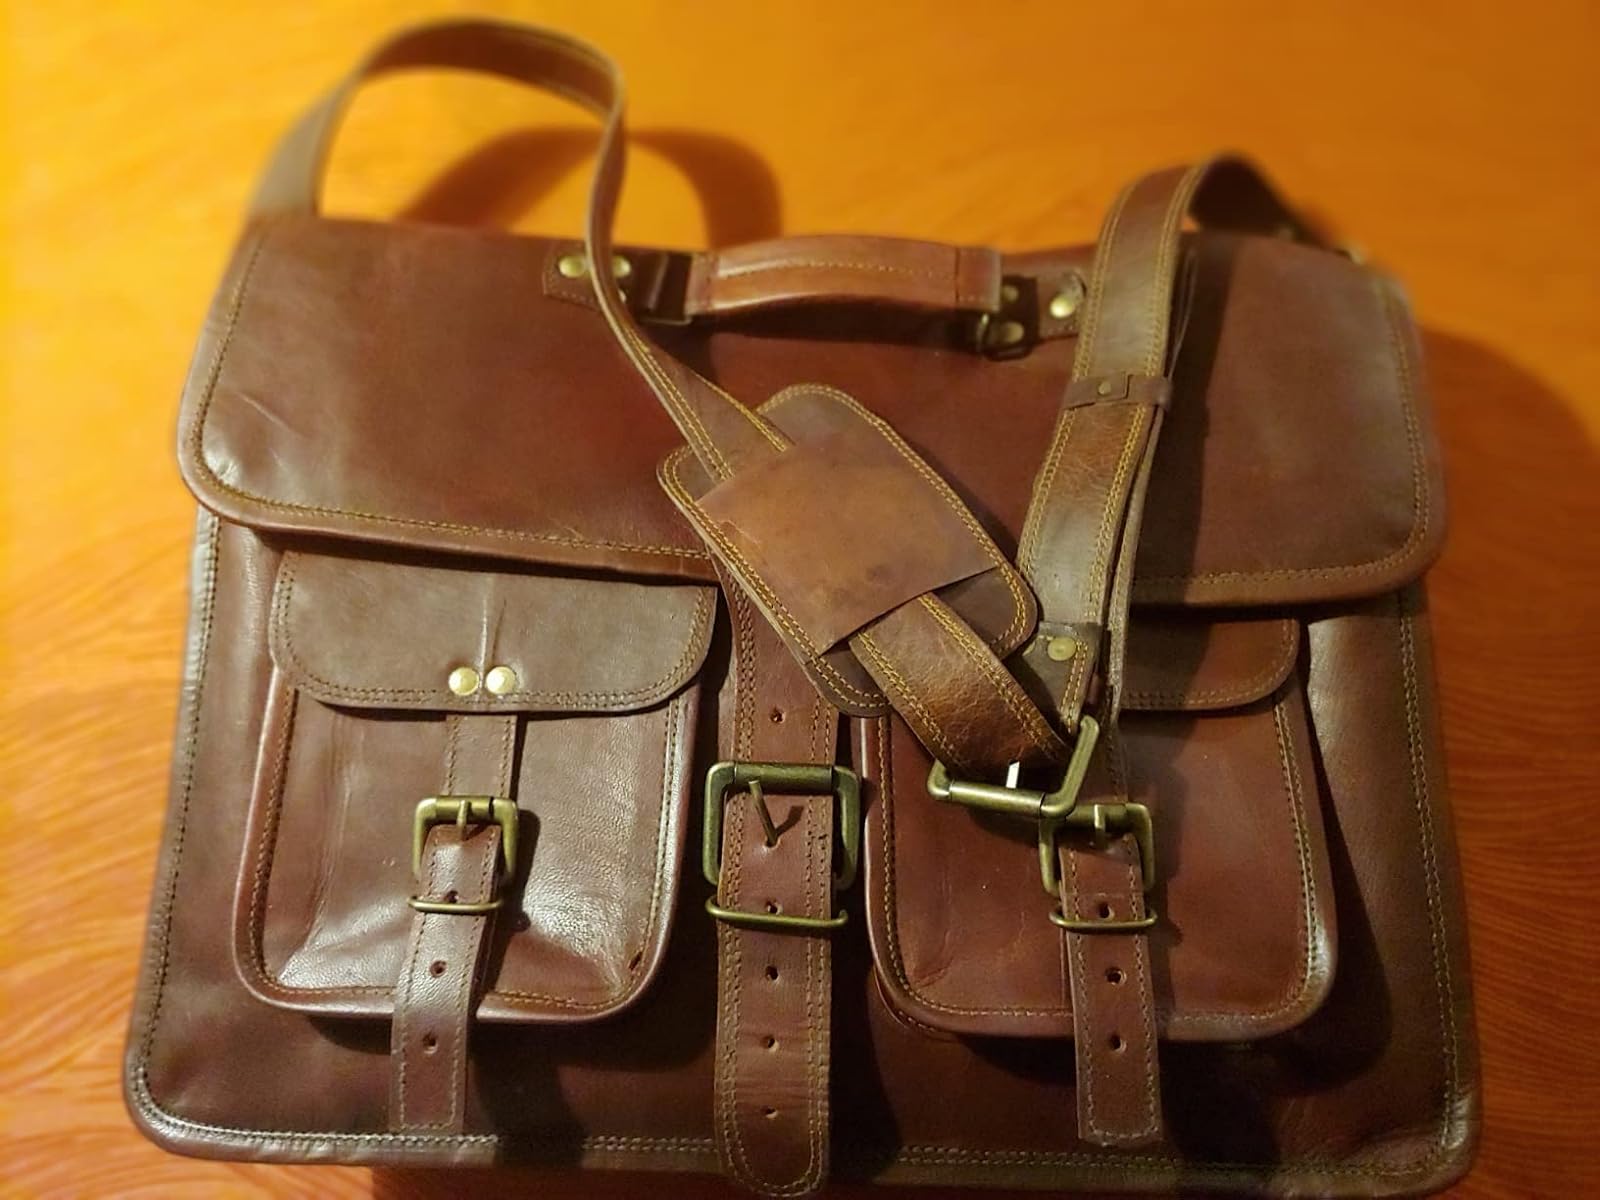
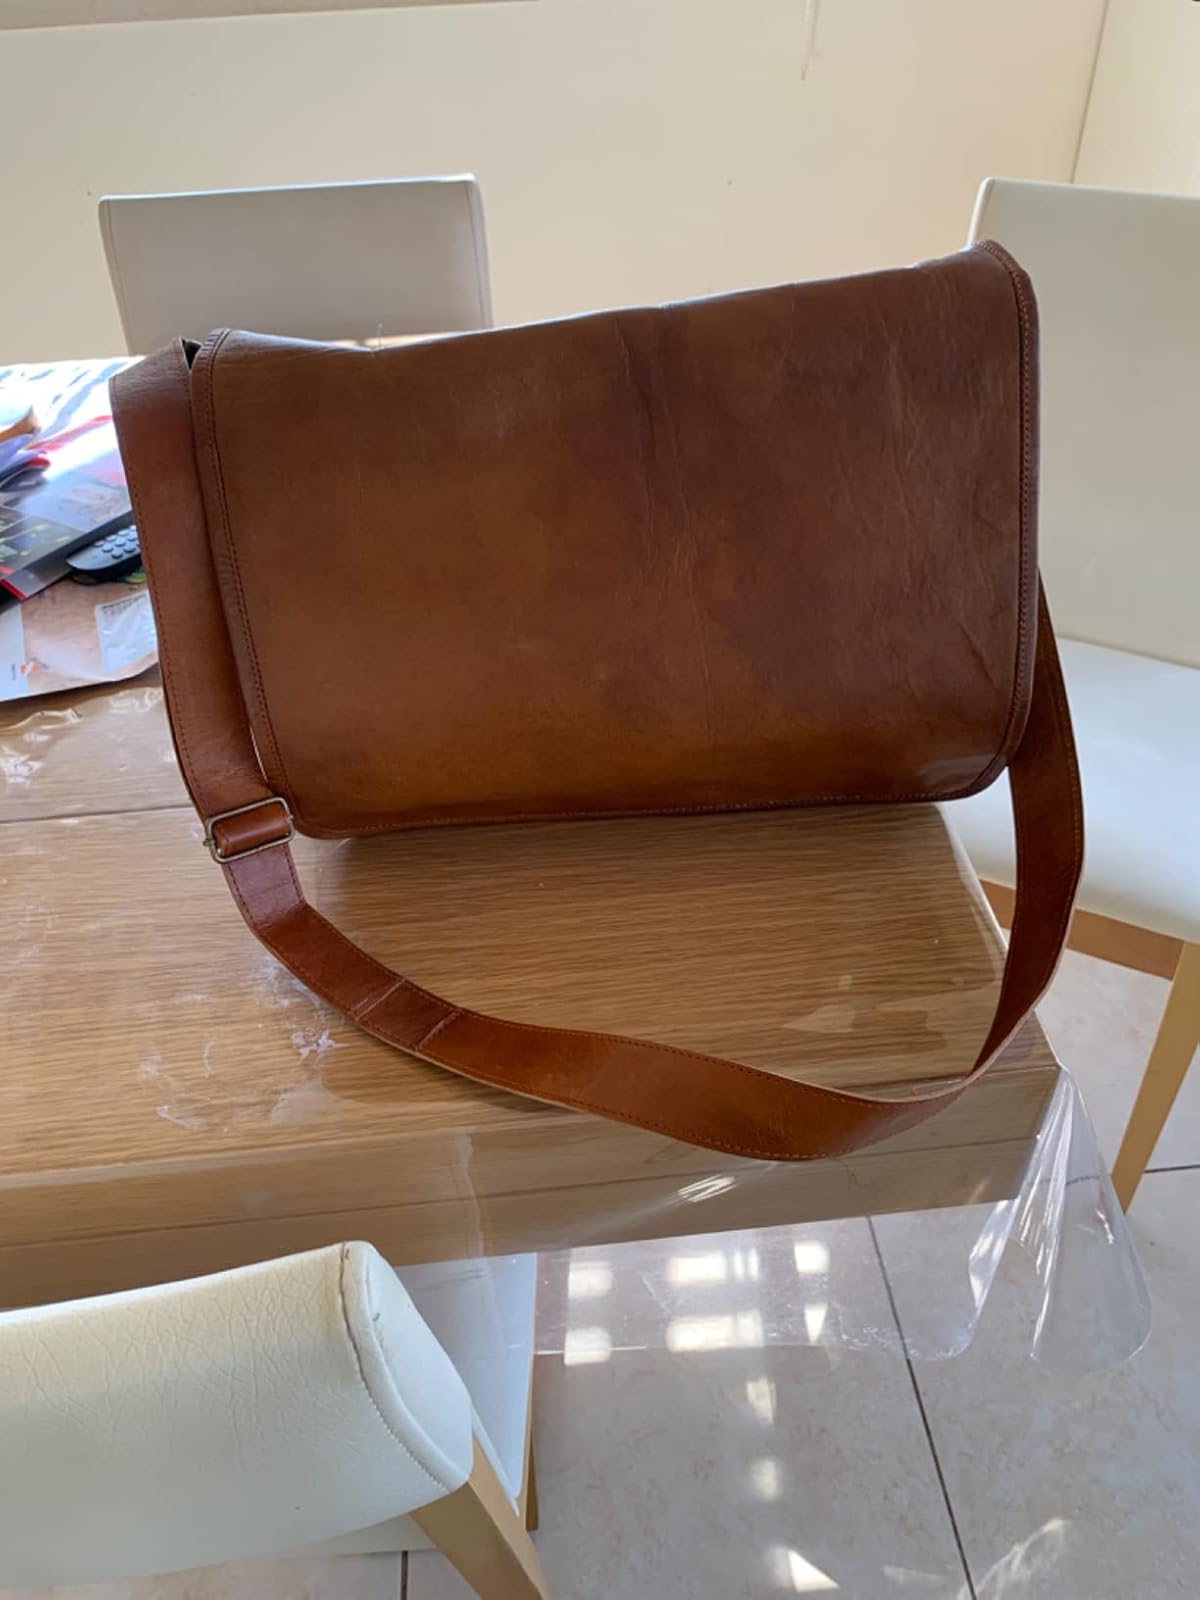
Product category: bag
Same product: no